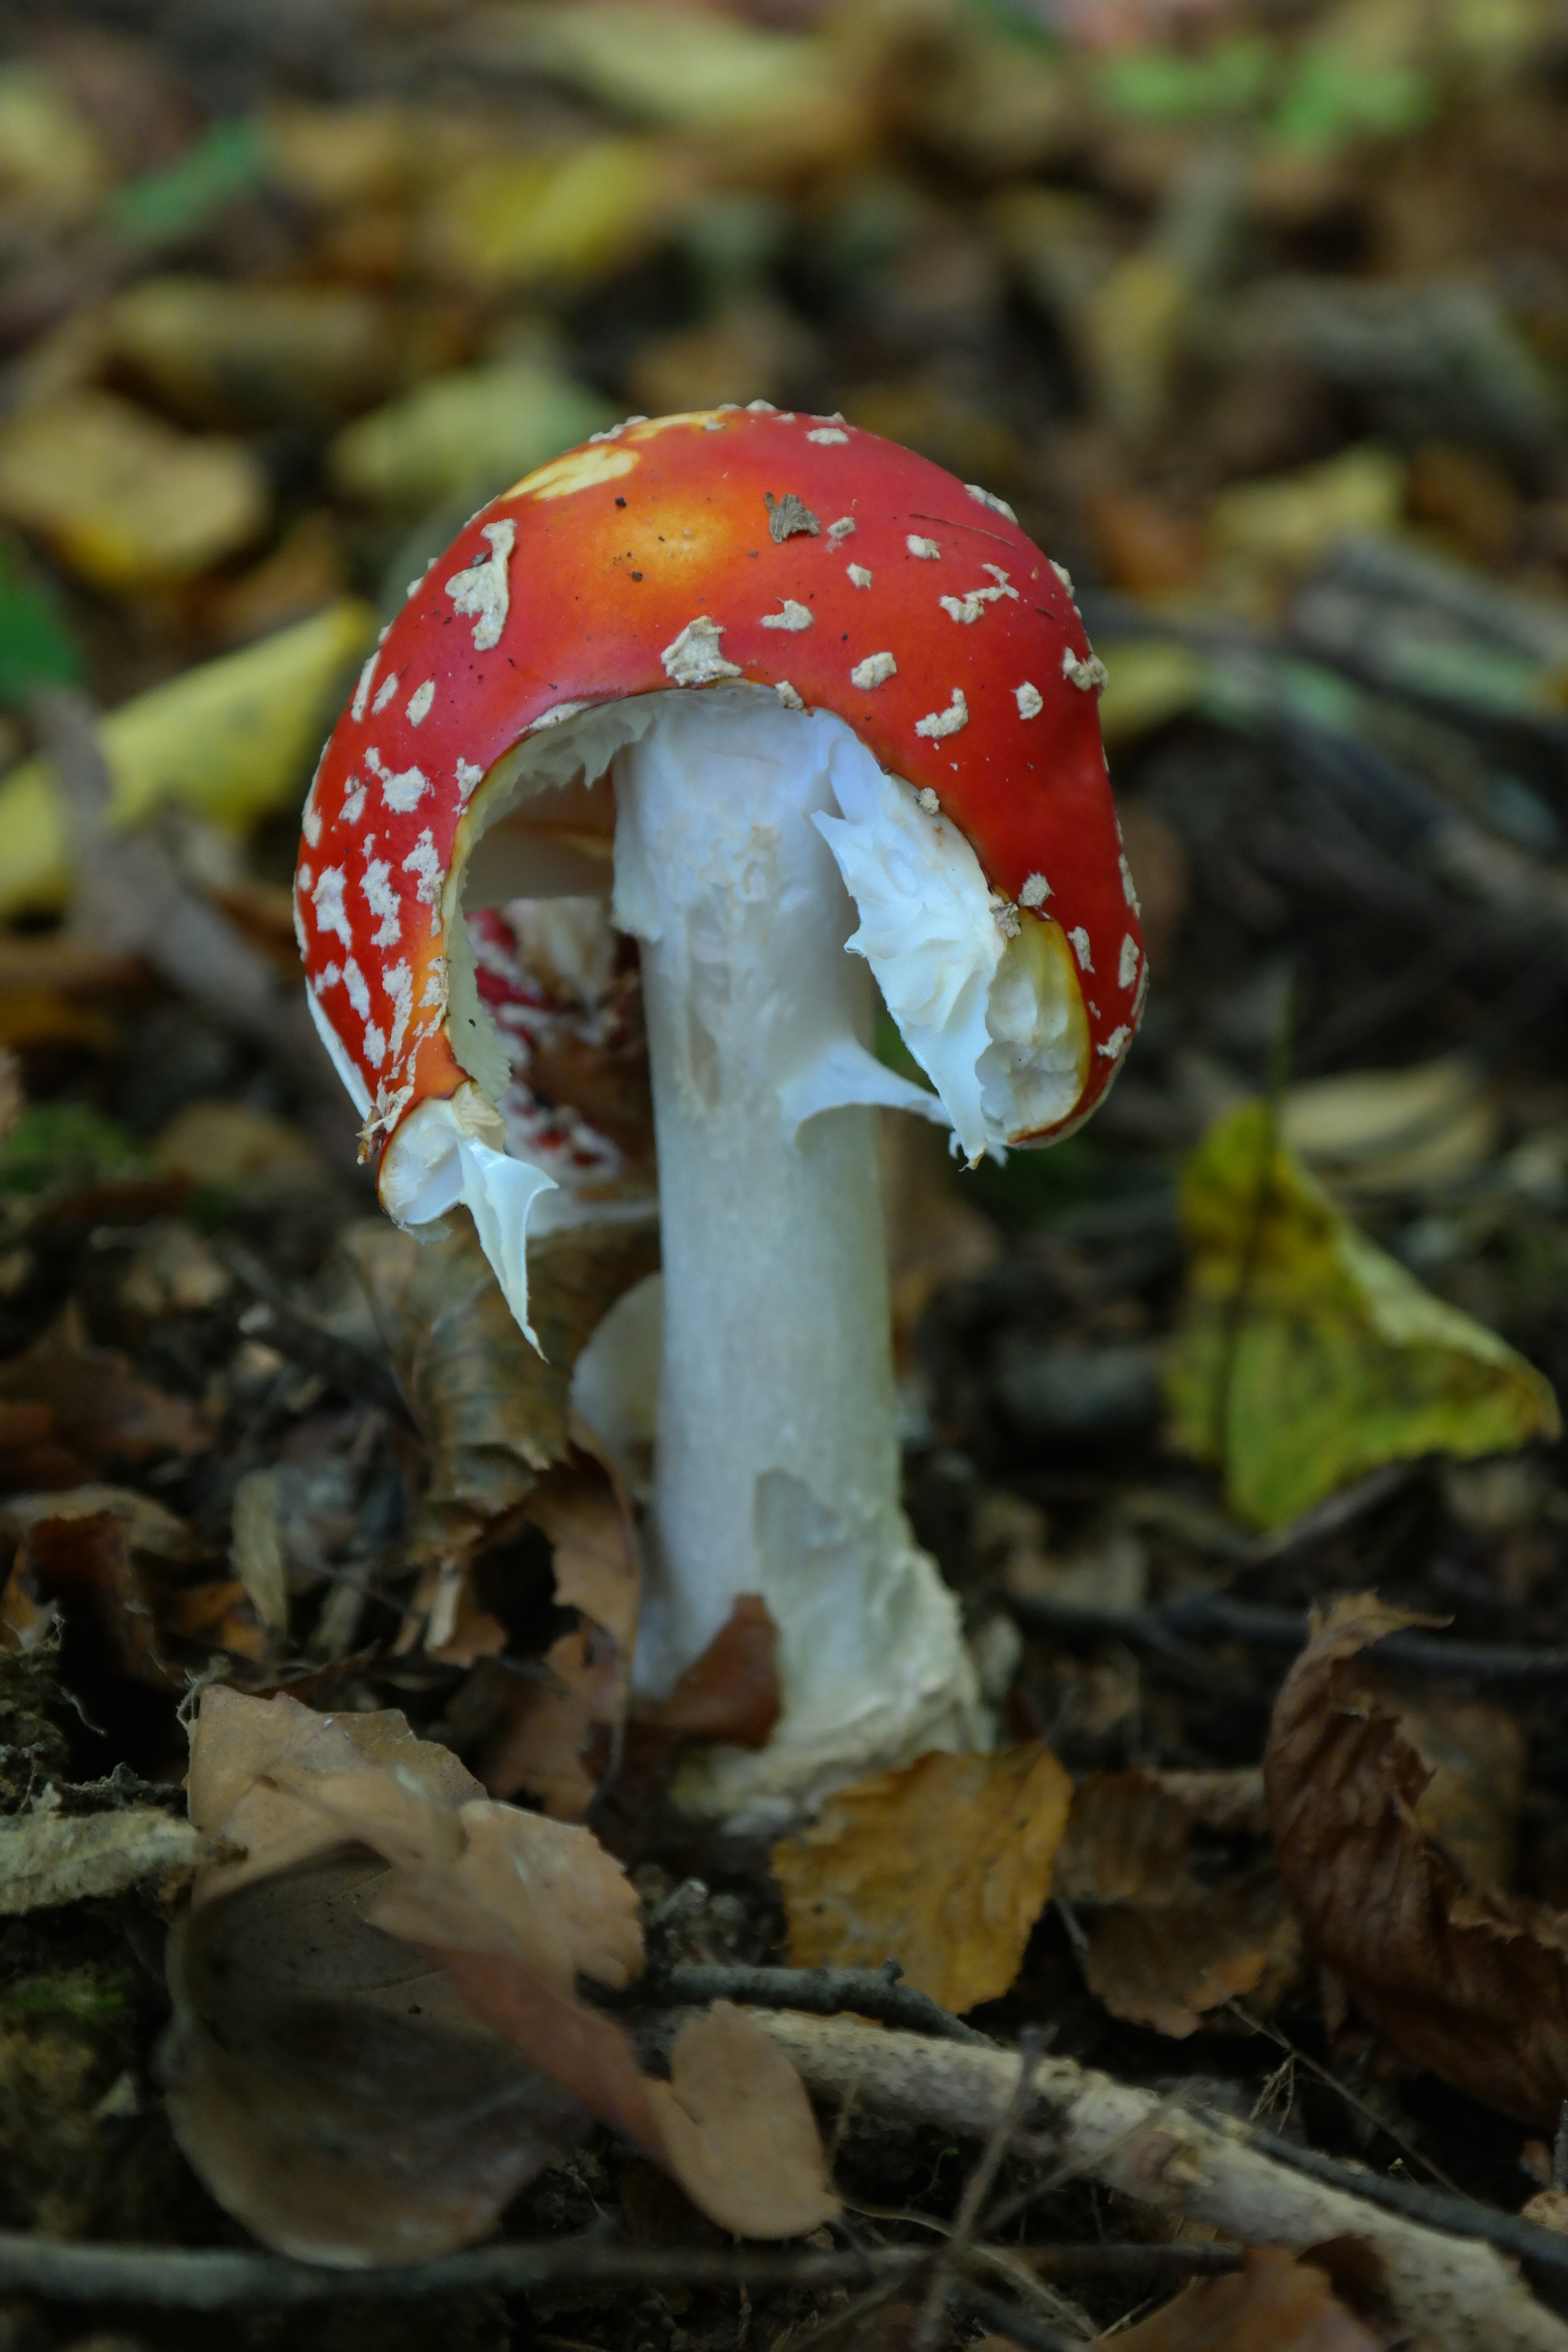
nature, forest, leaf, red, autumn, mushroom, flora, season, fungus, spotted, fly agaric, toxic, woodland, agaric, bolete, auriculariales, amanita muscaria, fungal species, muscaria, red fly agaric mushroom, macro photography, slightly toxic, symbol of good luck, edible mushroom, medicinal mushroom, agaricomycetes, agaricaceae, penny bun, auriculariaceae, amanita parcivolvata relative